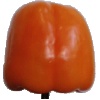
Label: orange_pepper